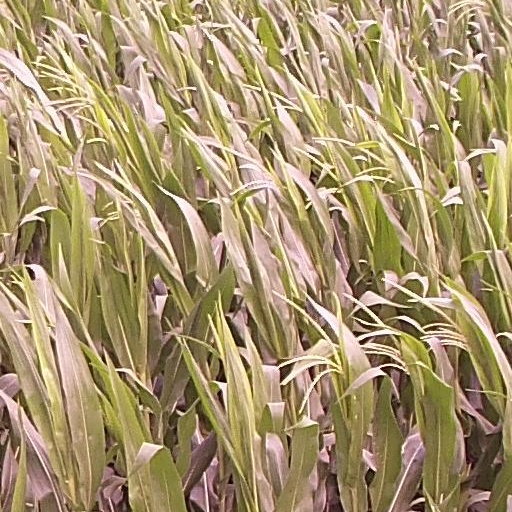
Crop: maize; corn